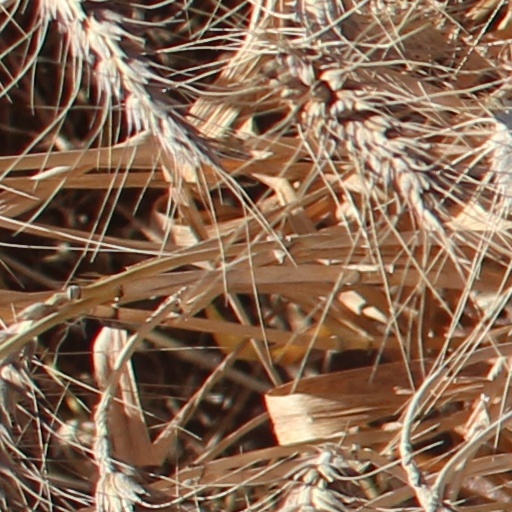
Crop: wheat